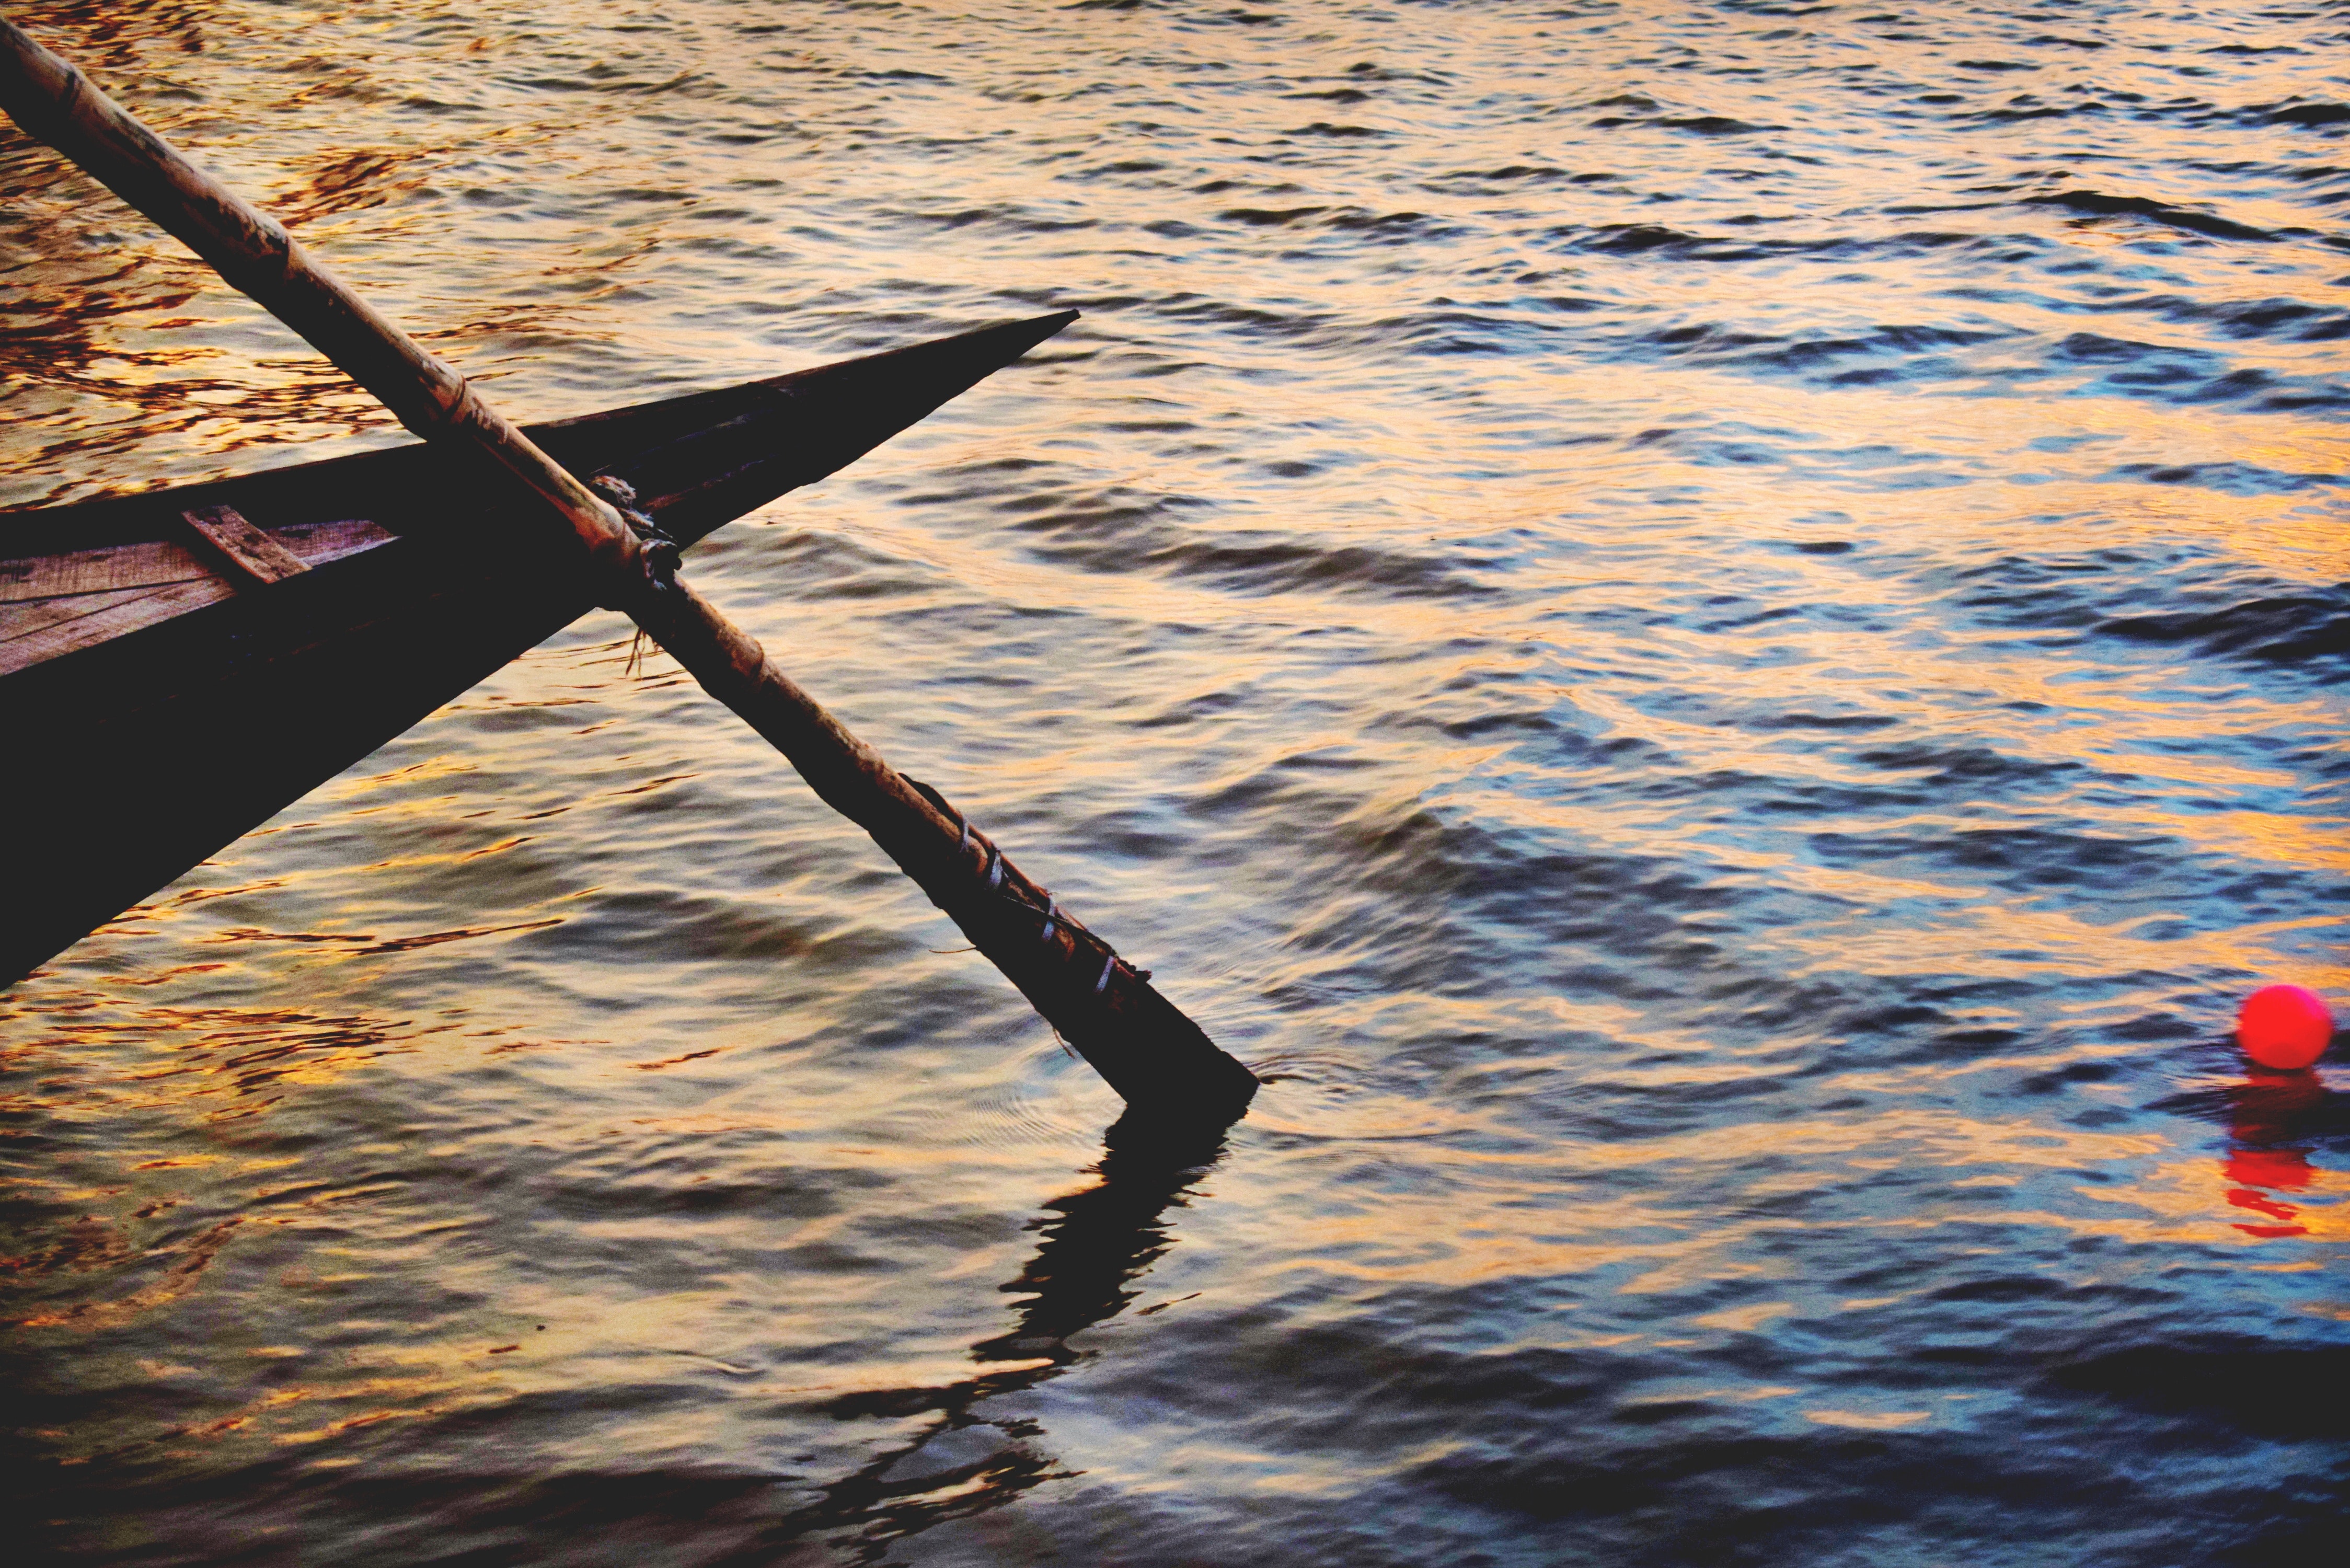
water, reflection, sky, sea, sunset, ocean, tree, calm, summer, evening, vacation, sunlight, wood, river, wave, plant, lake, boats and boating equipment and supplies, shadow, metal